Mathematics education in the United States

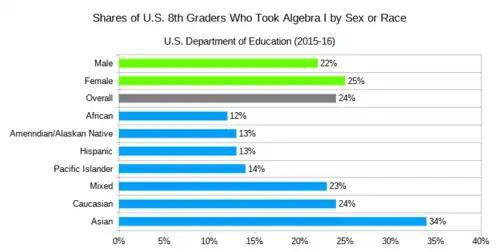
Significant race or sex differences exist in the completion of Algebra I.

For many students, passing algebra is often a Herculean challenge, so much so that many students have dropped out of high school because of it. The greatest obstacle for excelling in algebra is fluency with fractions, something many Americans do not have. Without mastery of high-school algebra—Algebra I and II—students will not be able to pursue collegiate STEM courses. In fact, the lack of adequate preparation in mathematics is part of the reason why the rate of attrition in STEM is so high. From 1986 to 2012, though more students were completing Algebra II, their average performance has fallen. Indeed, students who had passed high-school courses, including those labeled "honors" courses, might still fail collegiate placement exams and had to take remedial courses. As for Algebra I, the number of 13-year-olds enrolled fell from 34% in 2012 to 24% in 2023.